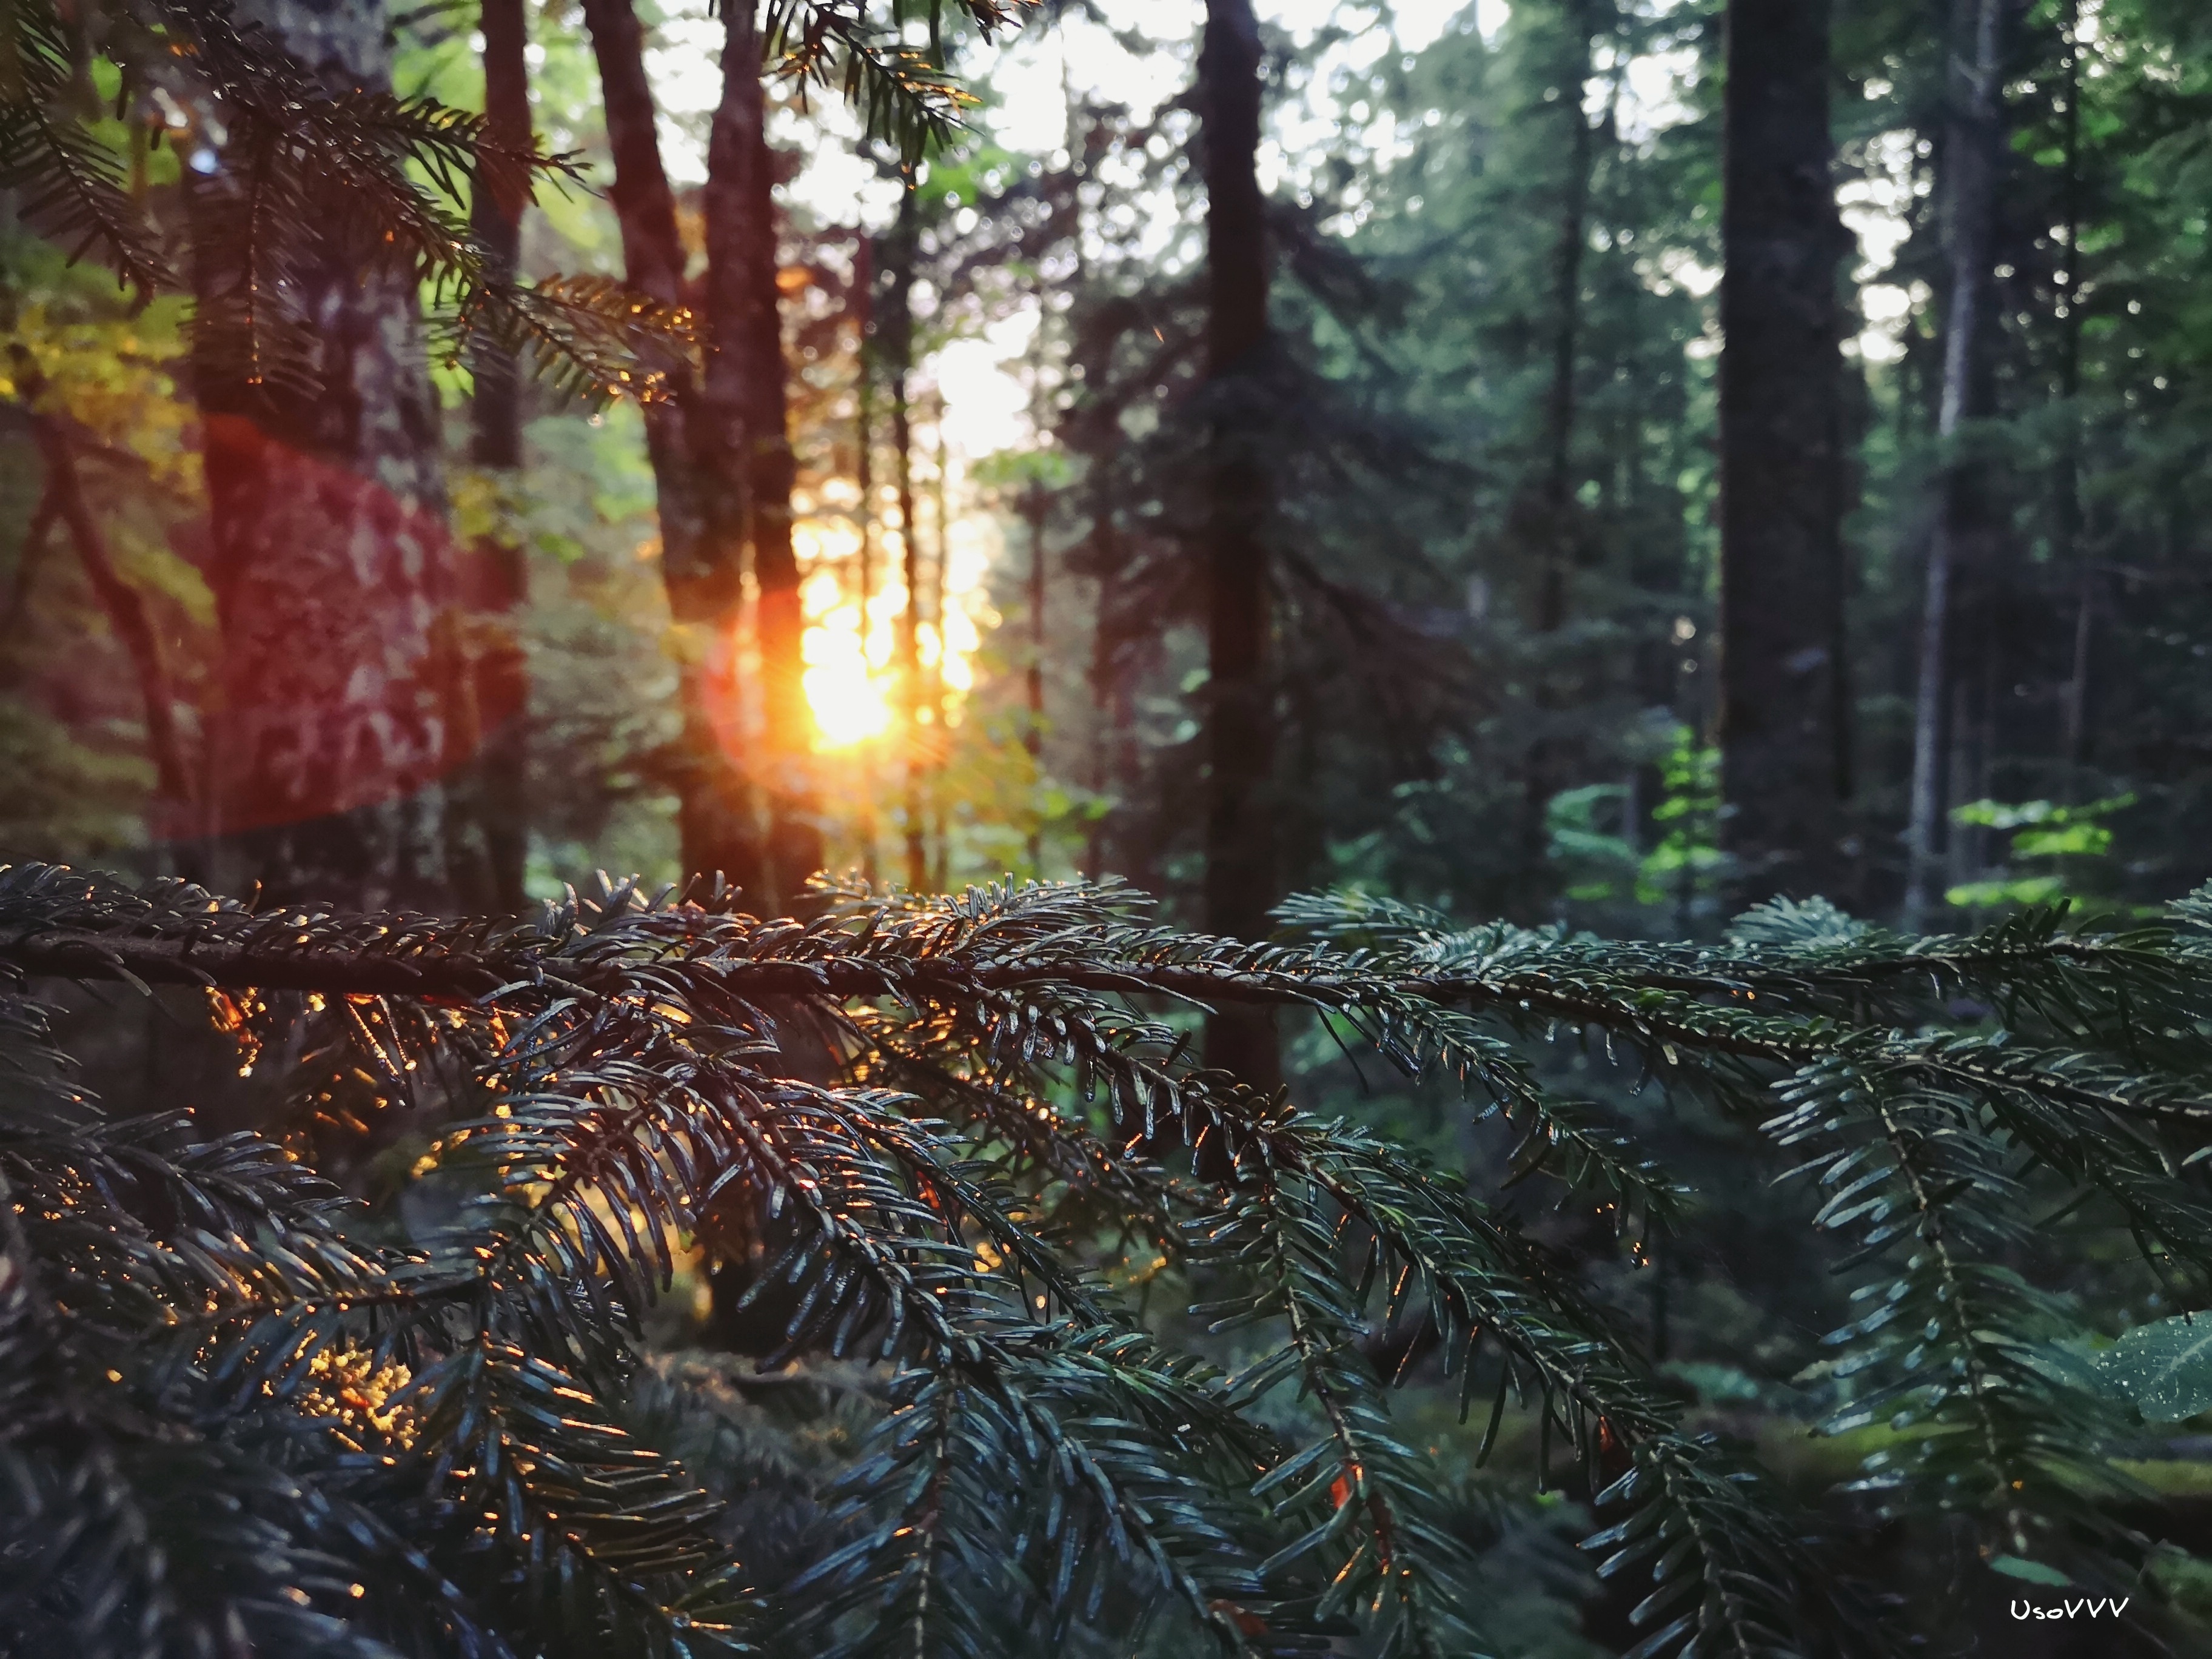
sun, summer, forest, rays, branches, spruce, trees, green, nature, tree, ecosystem, vegetation, woodland, old growth forest, branch, spruce fir forest, sunlight, light, temperate coniferous forest, leaf, morning, biome, grove, plant, rainforest, jungle, pine family, grass, tropical and subtropical coniferous forests, fir, landscape, temperate broadleaf and mixed forest, computer wallpaper, evergreen, evening, conifer, deciduous